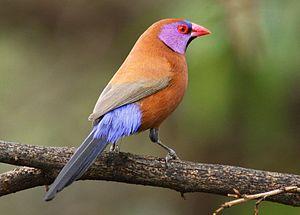
Le Cordonbleu grenadin est une espèce de passereaux appartenant à la famille des Estrildidae.